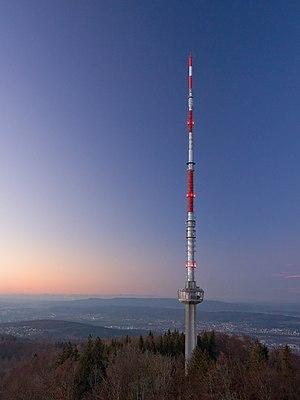
Dans de nombreux pays, la bande VHF est scindée en trois sous-bandes dont la sous-bande centrale, large d’environ 100 MHz, a été réservée pour des transmissions militaires ou de sécurité civile, ou d’autres applications de télédiffusion. Seuls certains pays utilisent la sous-bande centrale pour la télévision dans une bande unique quasi-continue, d’autres n’utilisent que la sous-bande haute.
L'Uetliberg ou Üetliberg est un sommet de faible altitude formant la limite de la ville de Zurich à l'ouest. Compris entre les rivières Sihl et Reppisch, avec un versant sur la commune de Zurich et l'autre versant, sud-ouest, sur les communes de Uitikon et de Stallikon, son plus haut point ne s'élève que de 415 mètres au-dessus du cours de la Limmat.